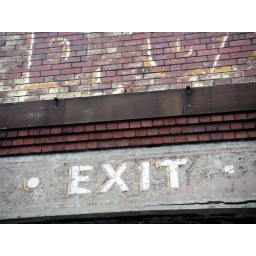
Old sign on a building in Dennistoun.